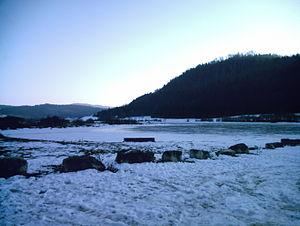
L'étang des Lésines gelé lors de l'hiver 2008 (Hauteville-Lompnès, Ain, FRANCE)
Plateau d'Hauteville est une commune nouvelle française résultant de la fusion — au 1ᵉʳ janvier 2019 — des communes de Cormaranche-en-Bugey, Hauteville-Lompnes, Hostiaz et Thézillieu, située dans le département de l'Ain en région Auvergne-Rhône-Alpes.
Hauteville-Lompnes est une ancienne commune française de l'Ain. Le 1ᵉʳ janvier 2019, elle devient commune déléguée et chef-lieu de Plateau d'Hauteville.